Bryan Fuller

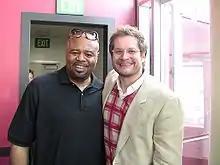
Chi McBride and Bryan Fuller

Next he created "Pushing Daisies", about a pie-maker (Lee Pace) who can bring dead things back to life temporarily, which debuted on ABC on October 3, 2007. On July 17, 2008, the show was nominated for twelve Emmy Awards from the Academy of Television Arts & Sciences, including one for Fuller for Outstanding Writing of a Comedy Series. It ultimately won seven Emmy Awards: for Best Supporting Actress (Kristin Chenoweth), Best Art Direction, Best Costume, Best Music, Best Make-Up, Best Editing, and Best Direction of a Comedy Series (Barry Sonnenfeld). The second season of "Pushing Daisies" began October 1, 2008, on ABC. In mid-November, ABC announced that it would not order new episodes for season two after the 13th. The series' final episode aired on June 13, 2009.